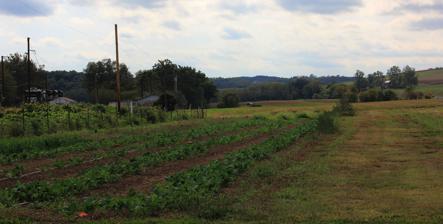
Building: Kentland Farm Historic and Archeological District
Country: United States of America
Year built: 1835
Archaeological site in Virginia, United States United States historic place Kentland Farm Historic and Archeological District U.S. National Register of Historic Places U.S. Historic district Virginia Landmarks Register Kentland Farm, September 2012 Show map of Virginia Show map of the United States Location At end of VA 623 along New River, near Blacksburg, Virginia Coordinates 37°11′23″N 80°34′35″W / 37.18972°N 80.57639°W / 37.18972; -80.57639 Area 350 acres (140 ha) Built 1745 ( 1745 ) , 1834-1835 Built by Swope, John Architectural style Greek Revival, Federal MPS Montgomery County MPS NRHP reference No. 91000833 , 06000801 VLR No. 060-0202 Significant dates Added to NRHP July 3, 1991, September 6, 2006 (Boundary Increase) Designated VLR April 17, 1991, June 8, 2006 Kentland Farm Historic and Archeological District is a historic home, archaeological site , and national historic district located near Blacksburg , Montgomery County, Virginia .  The district encompasses a complex of 19th century agricultural outbuildings associated with a Federal and Greek Revival style brick dwelling built 1834–1835. Located in the district are significant archaeological resources that include a complex of Late Woodland village or camp sites. Native American Occupation There is archeological evidence of a Late Woodland Period occupation on the site. "An archeological survey, conducted in 1991, confirmed that there is at least one extensive Late Woodland Period (AD 800-1600) prehistoric Indian village located on the farm. The investigation resulted in the recovery of hundreds of artifacts including weapons, stone tools and lithic debris from tool manufacture, fragments of aboriginal clay pottery, fire-cracked rocks from hearths or fireplaces, and other pieces. There is also evidence of Native American Shawnee habitation and migration in the late 1700s through Kentland Farm, Toms Creek, Virginia , and the New River (Kanawha River) ." Kent Family James Randal Kent acquired the farm in the early 1800s. According to the U.S. Census just prior to the Civil War, Kent produced corn, wheat, wool, butter, hay, clover seed, oats, flax seed, plus horses, cattle, sheep and swine, and owned 123 slaves. His property holdings were twice as valuable as the next wealthiest landowner in Montgomery County. James Kent also owned the largest number of slaves in the region. Before the Civil War, along with his daughter who owned another farm across the river, that is now the site of the Radford Arsenal , they owned 250 slaves in 1860. Farm Buildings The site today still maintains several buildings from the Kent family farm period. This includes the antebellum brick manor house, and other buildings including a mill, numerous early farm buildings, garden areas, an antebellum cemetery for the Kent family and for the slave community. Many of the farm buildings "were constructed in the 1950s and have been retrofitted over and over again. Some have been abandoned, like two old concrete block silos that still stand on the site." Other buildings are more recently constructed, from the 1980s to the present. Some of the old barns held unexpected finds, such as an old apple cider press and early chain saws, now refurbished and used by the students. The house is considered modest today, but was built of brick to keep it cool during the summers. German stonemasons mined limestone from Brush Mountain, while slaves mined clay from nearby pits and made the bricks for the home and the six-sided smokehouse. "Other, long forgotten artisans worked on the house's interior, including a perfectly preserved and ornately carved wooden handrail on the main staircase." The manor house was built in 1834-35 as a two-story, five-bay, Flemish bond brick I house, extended two story ell, stone foundation, metal-sheathed gable roof, Federal and Greek revival interior and exterior detailing, and adjacent cistern, two-story kitchen, and hexagonal brick meat house (Patricia Givens Johnson, 1995 ). Virginia Tech Virginia Tech acquired the 1,785 acre Kentland Farm in a controversial land swap on December 31, 1986. The acquisition expanded the college farm to over 3,000 acres. The farm was purchased for the support of teaching, research, and extension programs in the Virginia Tech College of Agriculture and Life Sciences . There has been some discussion about the preservation and demonstration of African American habitation on the site. This includes the location and preservation of slave cemeteries, cabins and other evidence of their use of the land. in 2015, construction began on Virginia Tech's $14 million dairy center on Kentland Farm. Subsequently, Virginia Tech's 500-head dairy herd and production facility was relocated to the farm. Other projects at the time included improving soil characteristics on the farm. National Register of Historic Places It was listed on the National Register of Historic Places in 1991, with a boundary increase in 2006. References